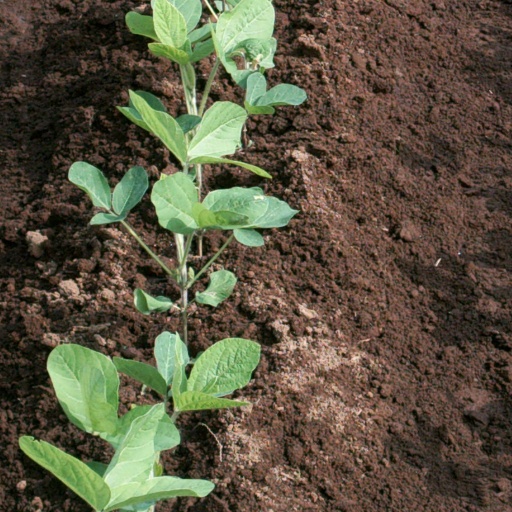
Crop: soybean